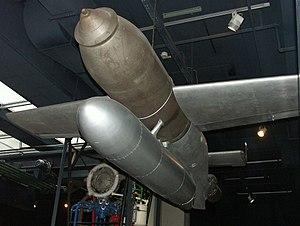
La Henschel Hs 293 A est une bombe planante téléguidée anti-navires développée en Allemagne pendant la Seconde Guerre mondiale par les usines aéronautiques Henschel Flugzeugwerke de Berlin. Le chef du bureau d'études responsable est Herbert Wagner.